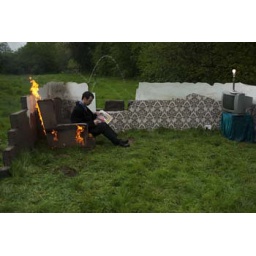
Man wearing a suit sitting on flaming chair in field